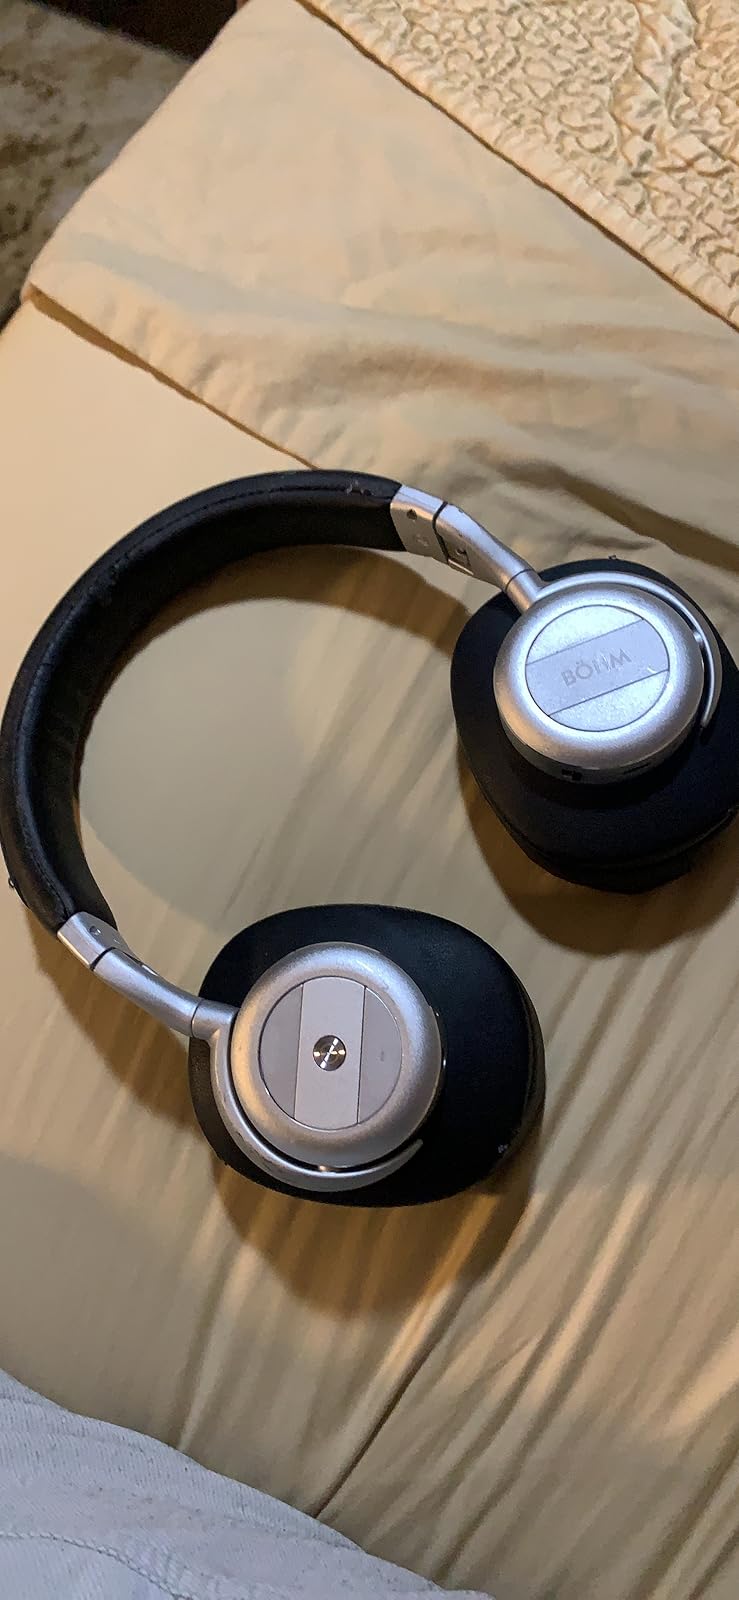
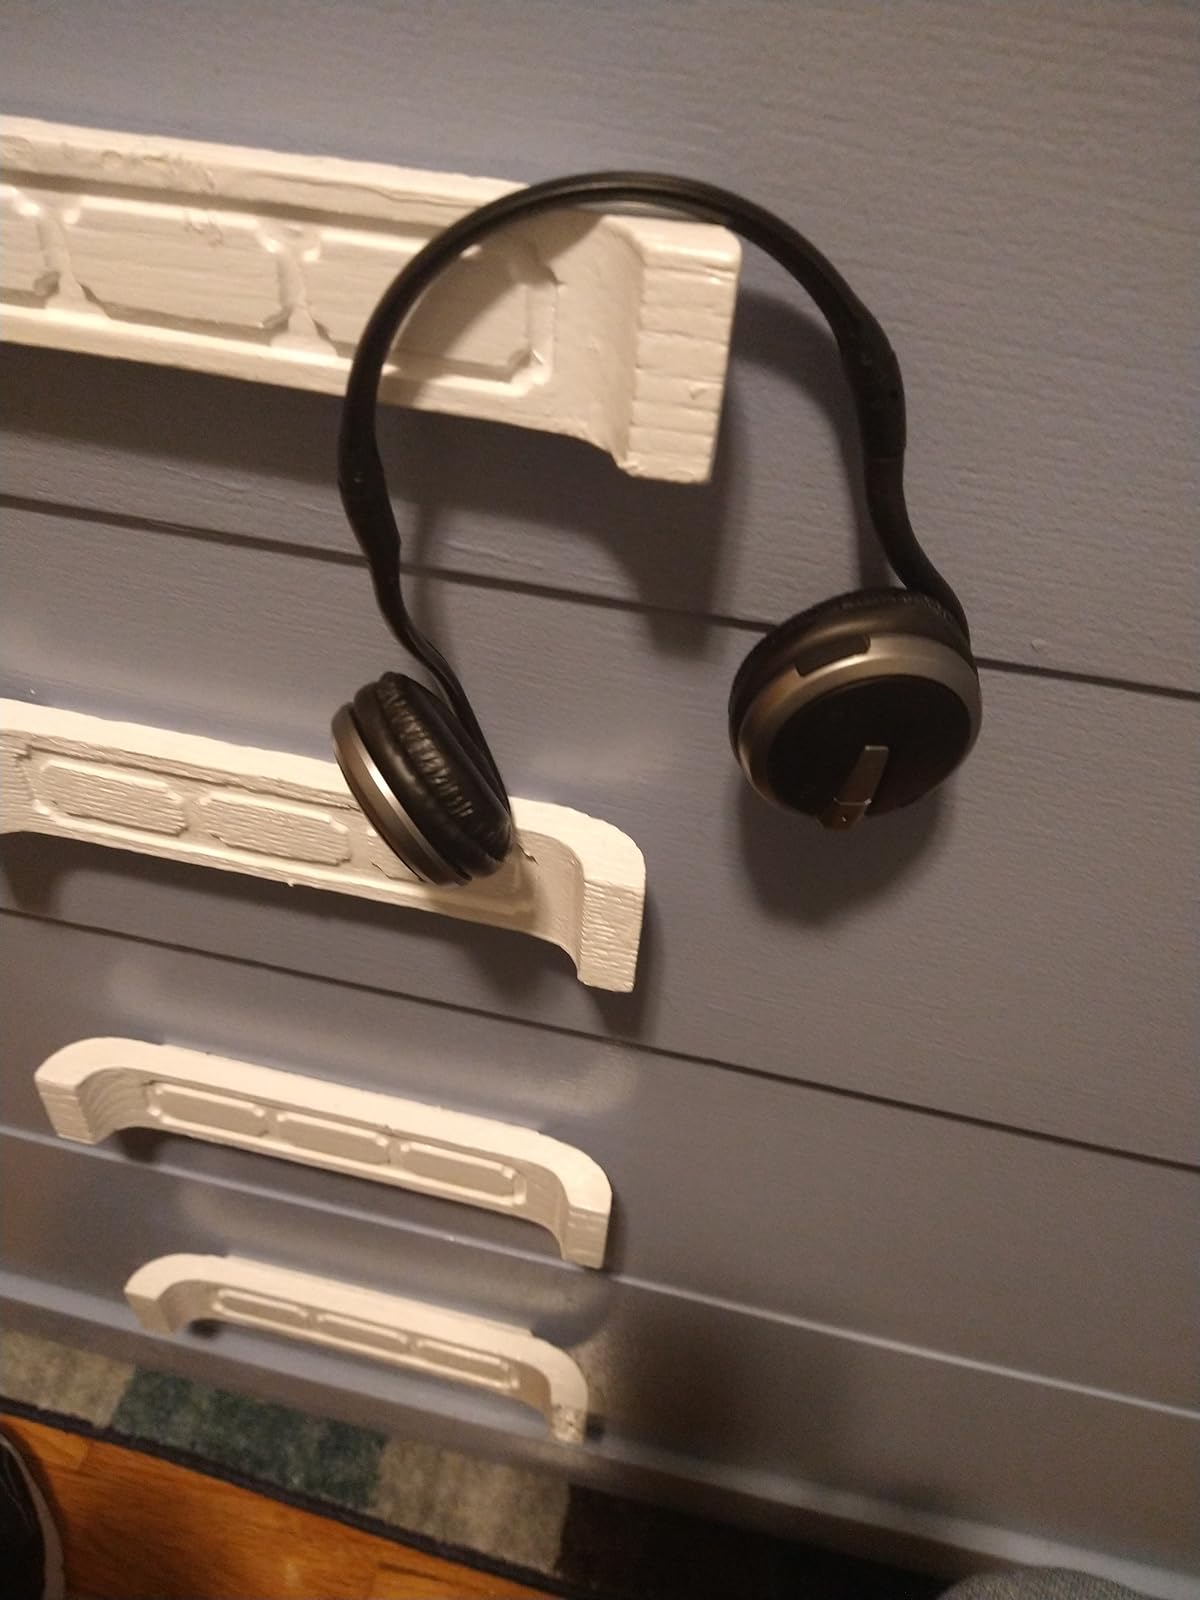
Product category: headphones
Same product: no